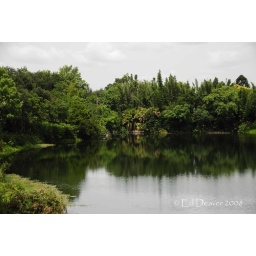
Shot taken from the base of the mountain of the &amp;quot;Expedition Everest&amp;quot; ride in Disney's Animal Kingdom...